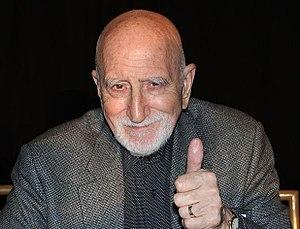
Dominic Chianese est un acteur, chanteur et musicien américain né le 24 février 1931. Il est principalement connu pour avoir incarné Corrado « Junior » Soprano dans la série Les Soprano.
Les Soprano est une série télévisée dramatique américaine en 86 épisodes de 45 à 75 minutes, créée par David Chase et diffusée entre le 10 janvier 1999 et le 10 juin 2007 sur HBO.